Cold Feet

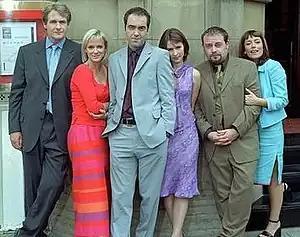
"(from left)": Robert Bathurst, Hermione Norris, James Nesbitt, Helen Baxendale, John Thomson, and Fay Ripley

The main characters are six core characters were devised to be "regular people, not distinguished by their careers or by crime" and were based on people from Mike Bullen's life, along with characters who became integral to the programme as "Cold Feet" progressed.